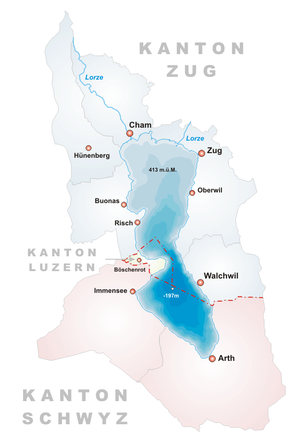
Le lac de Zoug est un lac en Suisse, entre la limite des Alpes et le nord du lac des Quatre-Cantons.